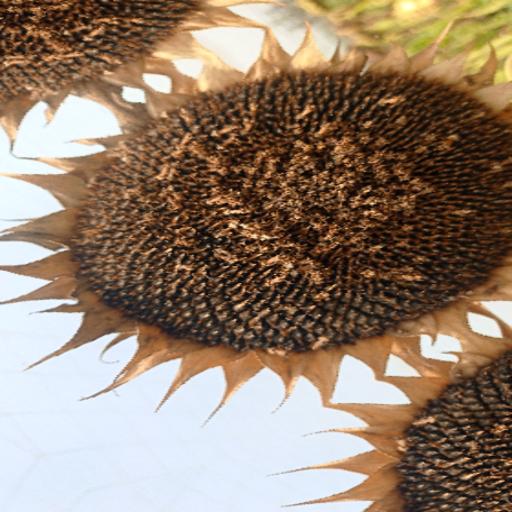
Label: Gray_mold